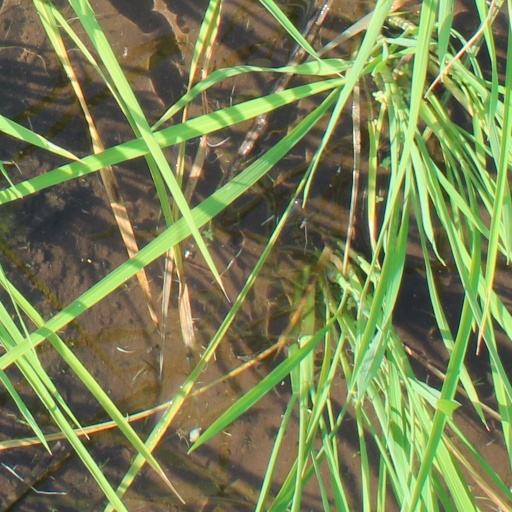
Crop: rice